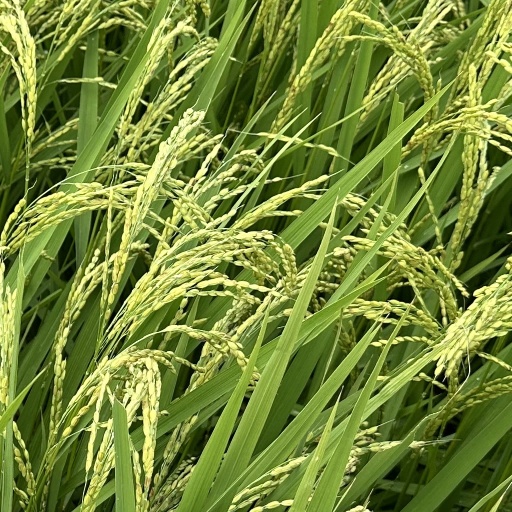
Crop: rice